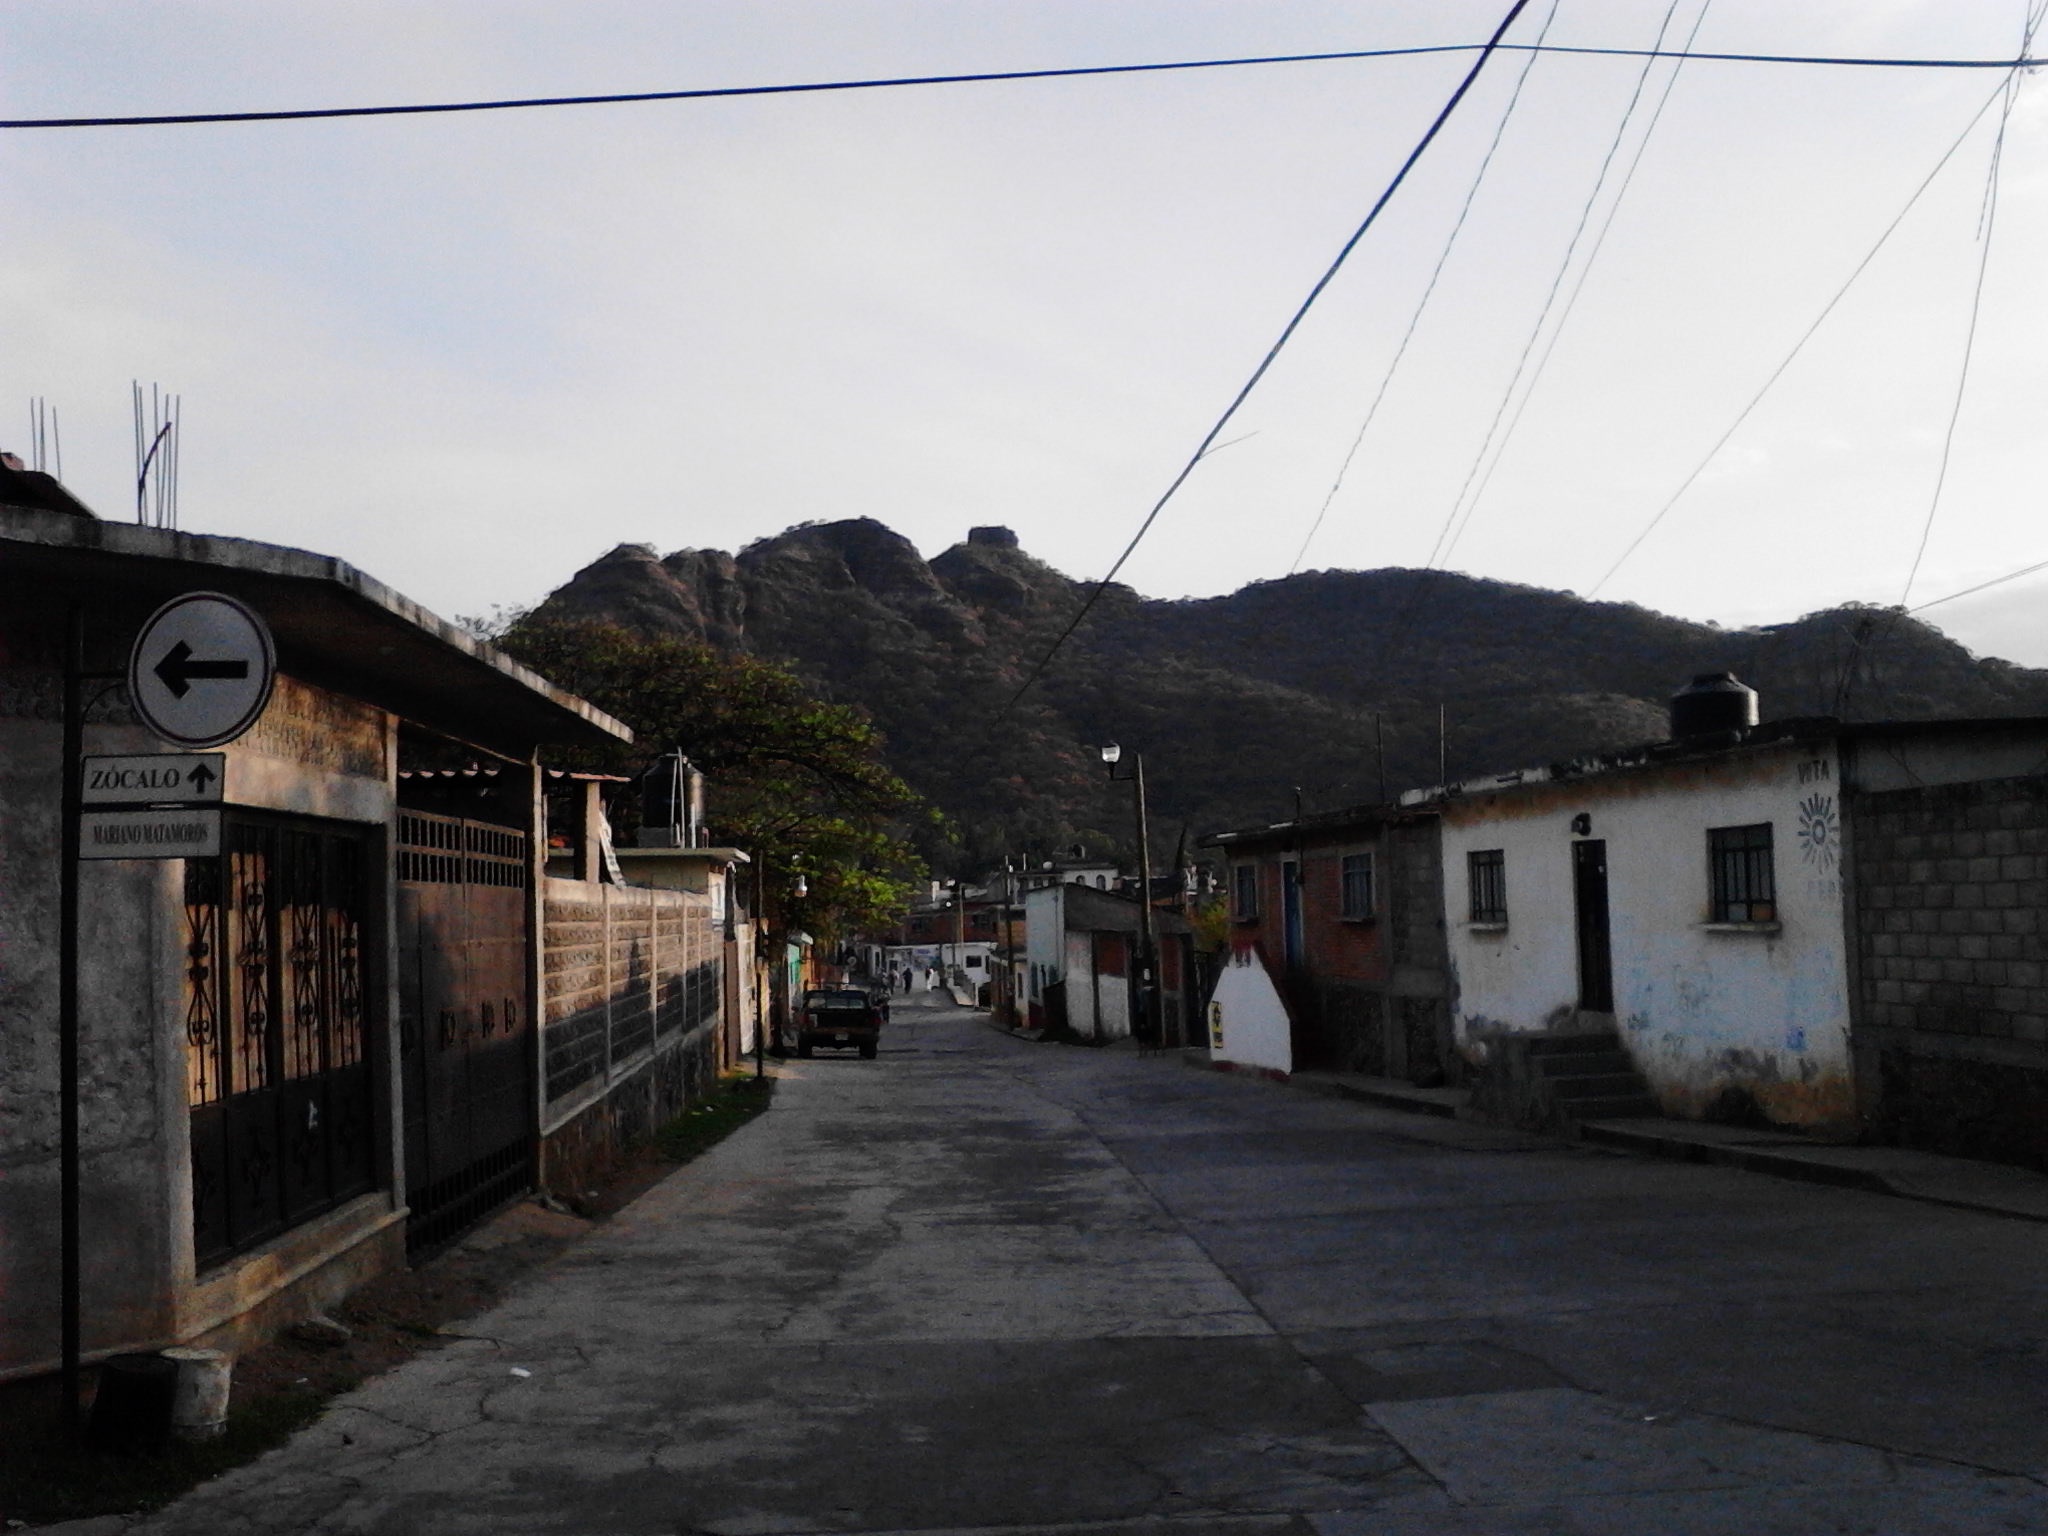
road, street, town, village, transport, suburb, vehicle, train station, neighbourhood, residential area, human settlement